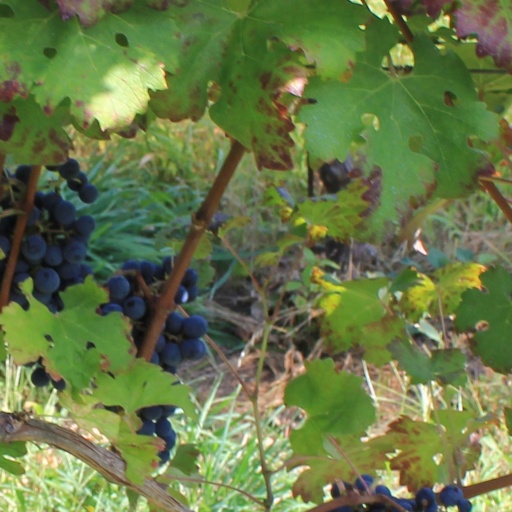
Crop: grape